Fox–Wisconsin Waterway

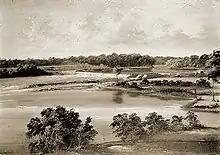
Landscape painting of "The Cedars " Lock and Dam in 1856 commissioned by Martin. Drawn by Samuel M. Brookes and Thomas H. Stevenson, they were part of a group paintings of river town sites and locks for the Fox-Wisconsin River Improvement Co. The view is approximately from the present " Treaty of the Ceders" monument on the north side of river.

Martin began construction in 1830. His promotions for laborers reached Europe and had the direct impact of promoting immigration directly to the area. Irish settlers settled the town of Wrightstown. Dutch settlers founded Little Chute (La Petite Chute) and Holland. By 1850, Martin's company had folded and was taken over by the State of Wisconsin. The Lower Fox locks and dams were completed by 1856, with the completion of the Little Chute and Menasha Locks.